Geophysical MASINT

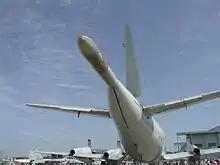
MAD rear boom on P-3C

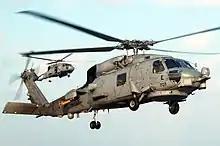
The SH-60B Seahawk helicopter carries an orange, towed MAD array known as a ‘MAD bird’, seen on the aft fuselage.

To reduce interference from electrical equipment or metal in the fuselage of the aircraft, the MAD sensor is placed at the end of a boom or a towed aerodynamic device. Even so, the submarine must be very near the aircraft's position and close to the sea surface for detection of the change or anomaly. The detection range is normally related to the distance between the sensor and the submarine. The size of the submarine and its hull composition determine the detection range. MAD devices are usually mounted on aircraft or helicopters.